Lockheed F-94 Starfire

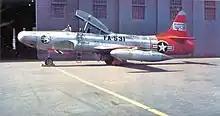
449th Fighter-Interceptor Squadron F-94A parked outside a hangar at Ladd AFB

The 449th utilized its F-82Hs as long-range reconnaissance aircraft along the Siberian coastline and the Chukchi Peninsula. Also the F-82s were flown in a ground support role during maneuvers with the Army forces. They would also drop bombs on frozen rivers to break up ice floes. For these missions, the F-94 was totally unsuitable and it also did not have the range for the long distance reconnaissance flights necessary to monitor the Siberian coast. Alaska was divided into two areas, the northern part under the 11th Air Division, headquartered at Ladd AFB, and had control of the GCI sites in the northern half of the territory. The 57th Fighter Group, based at Elmendorf AFB, was responsible for everything south. In April 1953, the 57th FIG was inactivated and the three squadrons F-94s at Elmendorf AFB became part of the 10th Air Division. Both the 449th FIS and the 57th FIG deployed the F-94s to advance airfields at Marks AFB, near Nome, along with King Salmon Airport and Galena AFB where it stood alert to respond to GCI intruder alerts for unknown aircraft detected intruding on Alaskan airspace.